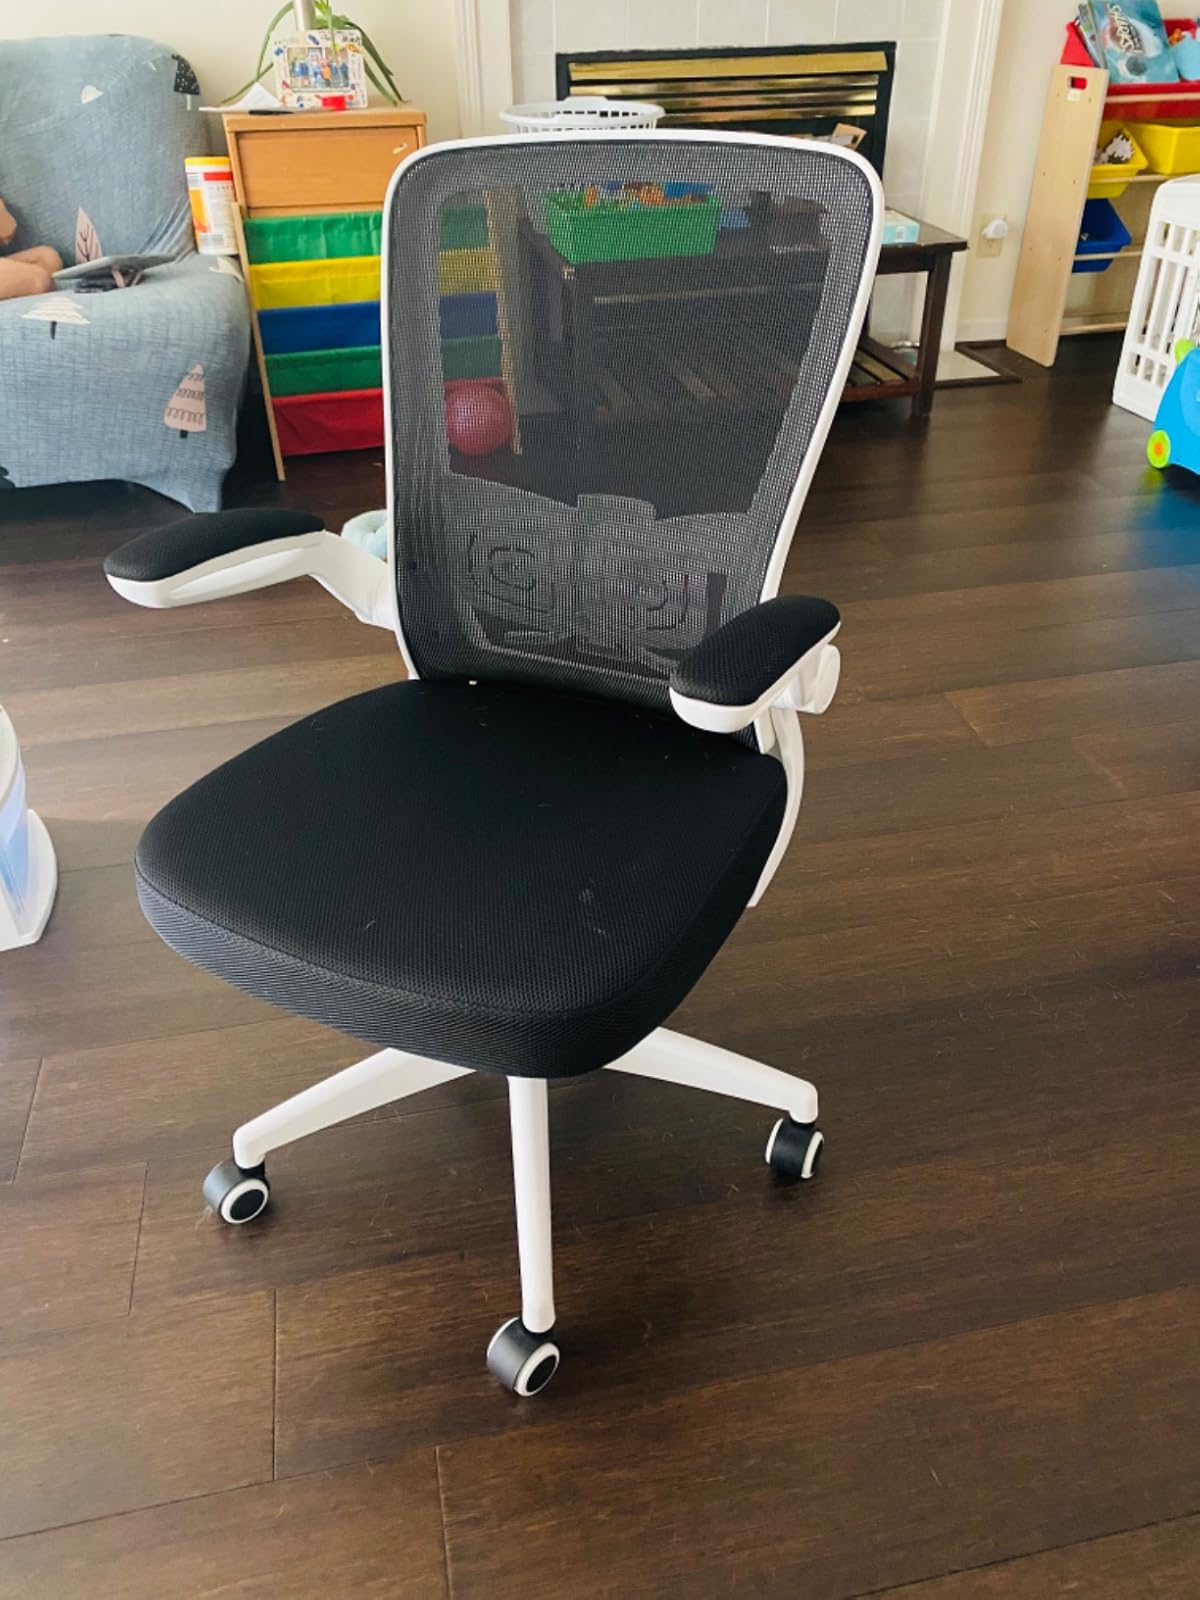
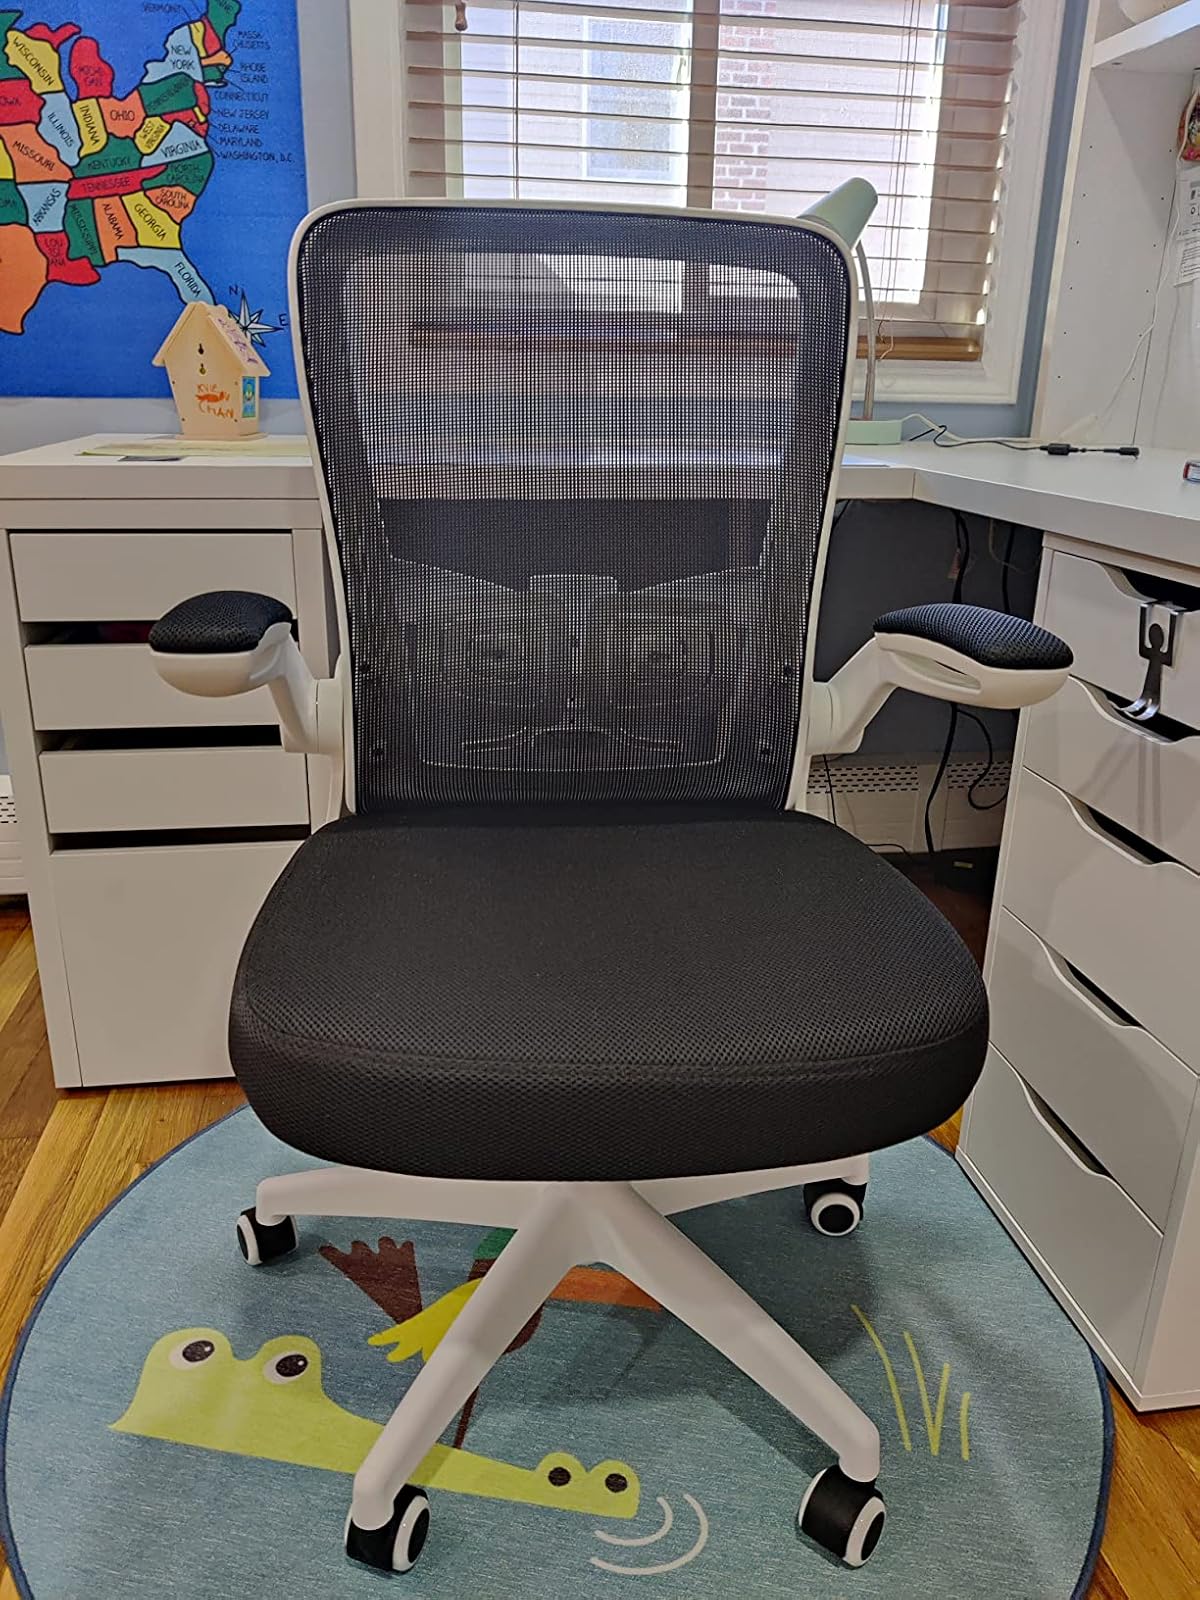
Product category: items_chair
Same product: yes